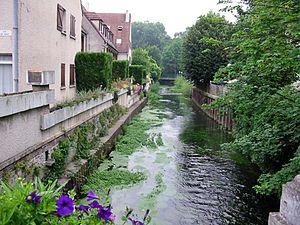
L'Epte est une rivière française, affluent en rive droite de la Seine. Longue de 112,51 kilomètres, elle naît dans la Seine-Maritime, dans le pays de Bray, près de Forges-les-Eaux, et rejoint la Seine près de Giverny, dans l’Eure. La rivière marque la limite entre la Normandie et l'Île-de-France ; cette situation géographique a marqué profondément son histoire au Moyen Âge, avec la construction de toute une série de places fortes sur chacune de ses rives.